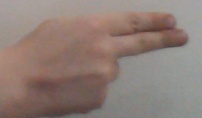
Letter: ain